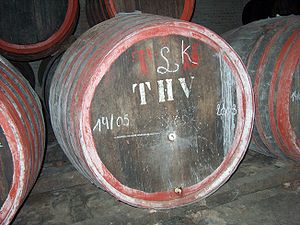
Lambic / Brygning
Egefad til lagring af Kriek.
Lambic er navnet på en belgisk øl, der fremstilles ved spontan gæring.